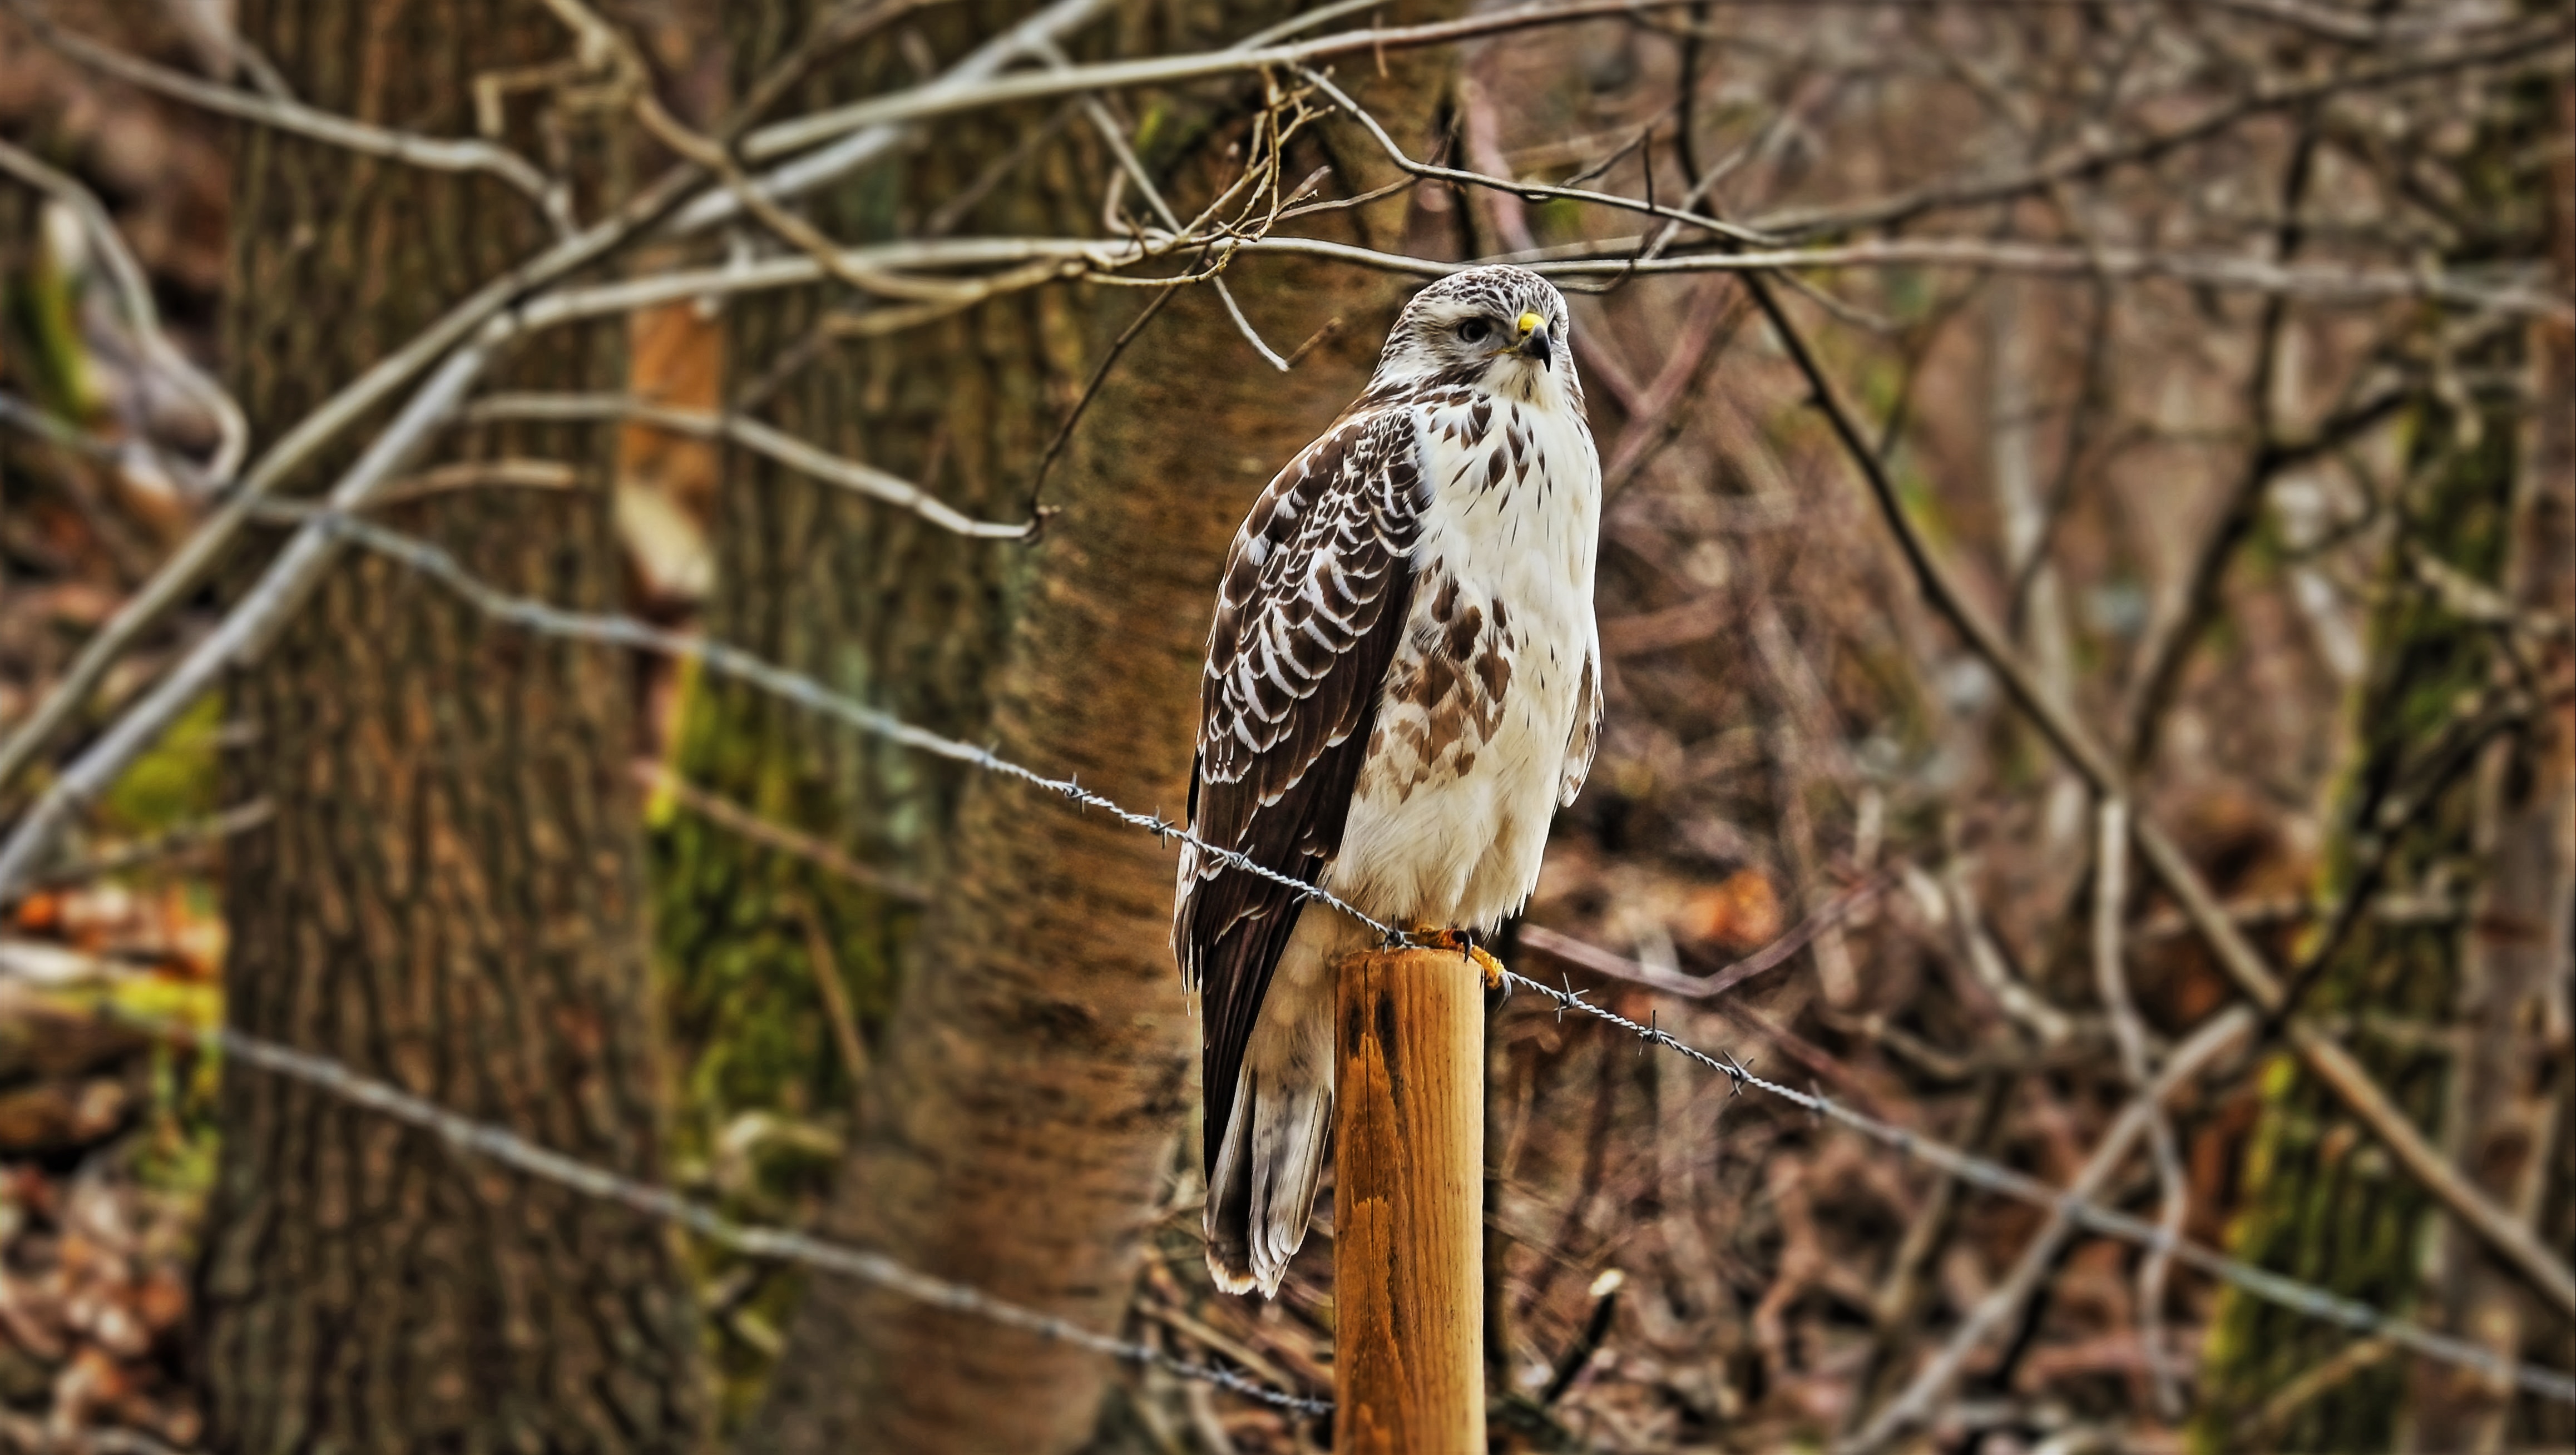
nature, branch, bird, wing, fence, meadow, animal, fly, mystical, wildlife, beak, sitting, hawk, owl, feather, fauna, raptor, plumage, bird of prey, birds, eye, vertebrate, mood, falcon, falconry, adler, common buzzard